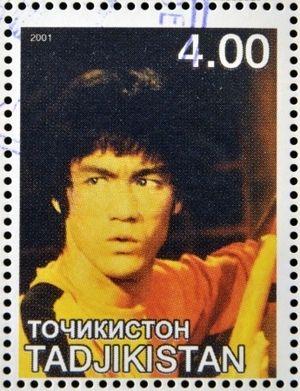
La Tour Montparnasse infernale est un film comique français réalisé par Charles Nemes et sorti en 2001. Il marque la première apparition d'Éric et Ramzy au cinéma en tant que personnages principaux, après leurs succès à la télévision et sur scène.